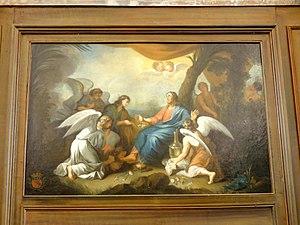
Retable du maître-autel, tableau - Le Christ au désert servi par les anges, par Liébault, 1736. Armes du prieuré Saint-Martin des Champs.
L'église Saint-Martin est une église catholique paroissiale située à Châtenay-en-France, en France. C'est un petit édifice néoclassique bâti pendant les dernières années de l'Ancien Régime, sans prétention mais bien proportionné et harmonieux, se distinguant comme l'œuvre d'un architecte de renom, Jacques Cellerier. L'église est classée monument historique depuis 1990.